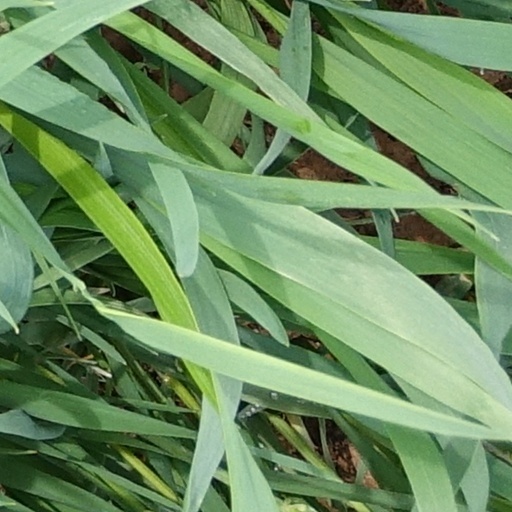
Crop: wheat